Laurence Hartnett

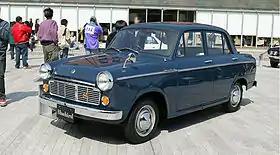
Datsun Bluebird

Hartnett's luck changed in 1960, when he saw a new Japanese car – the Datsun Bluebird – on display at the Melbourne Motor Show. Hartnett commenced importing the Datsun to Australia, pioneering the importation of Japanese cars to Australia. This became a successful venture, and Hartnett was responsible for popularising the Datsun brand in Australia.